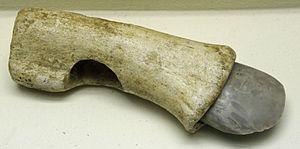
Salle archéologie Musée Saint-Remi . Culture Seine-Oise-Marne .
En archéologie, un polissoir est un bloc de roche dure ayant servi, au Néolithique, à polir les haches en pierre. Par convention, les polissoirs sont classés parmi les mégalithes bien qu'ils n'en possèdent aucune des caractéristiques.
Tinqueux est une commune française de plus de 10 000 habitants, située dans le département de la Marne en région Grand Est. Elle fait partie de la communauté urbaine du Grand Reims Reims Métropole. Ses habitants sont appelés les Aquatintiens.